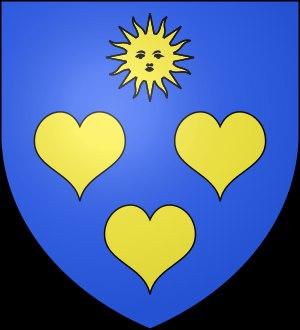
Jean-Jacques Amelot de Chaillou, né le 30 avril 1689 et mort à Paris le 7 mai 1749, est un homme politique français.
Il est fondé au XIᵉ siècle par l'abbaye Saint-Nicolas d'Angers, le prieuré Saint-Georges de Gesnes près de Montsûrs en Mayenne, dépendait de l'abbaye bénédictine d'Évron depuis 1125. Il est situé près de l'église. La liste des prieurs commendataires mentionne parmi ses membres un personnage plus connu par ses écrits que par son état ecclésiastique : l'abbé Antoine François Prévost dit d'Exiles, historiographe des princes de Condé, auteur de l'œuvre célèbre Histoire du chevalier Des Grieux et de Manon Lescaut.
L'abbaye Notre-Dame de l'Épine d'Évron est une ancienne abbaye bénédictine fondée au VIIᵉ siècle à Évron, dans le département de la Mayenne en France. L'abbatiale, dans son état actuel, associe des constructions s'étageant du Xᵉ siècle au XIIᵉ siècle; les bâtiments conventuels datent du XVIIIᵉ siècle. Elle est devenue église paroissiale depuis la Révolution avec la démolition de l'église Saint-Martin qui la jouxtait ; Cette basilique mineure dépend du diocèse de Laval, elle est au centre du doyenné du Pays des Coëvrons et de la paroisse Notre-Dame en Coëvrons. L'abbaye est depuis 2014 le siège et le centre de formation de la Communauté Saint-Martin chargée du ministère de la basilique et de la paroisse.